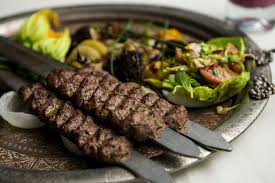
Yemek: kebap